The Dead (1987 film)

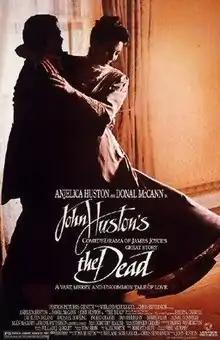
Theatrical release poster

The Dead is a 1987 period drama film directed by John Huston, written by his son Tony Huston, and starring his daughter Anjelica Huston. It is an adaptation of the short story of the same name by James Joyce, which was first published in 1914 as the last story in "Dubliners". An international co-production between the United Kingdom, the United States, and West Germany, the film was Huston's last as director, and it was released several months after his death.